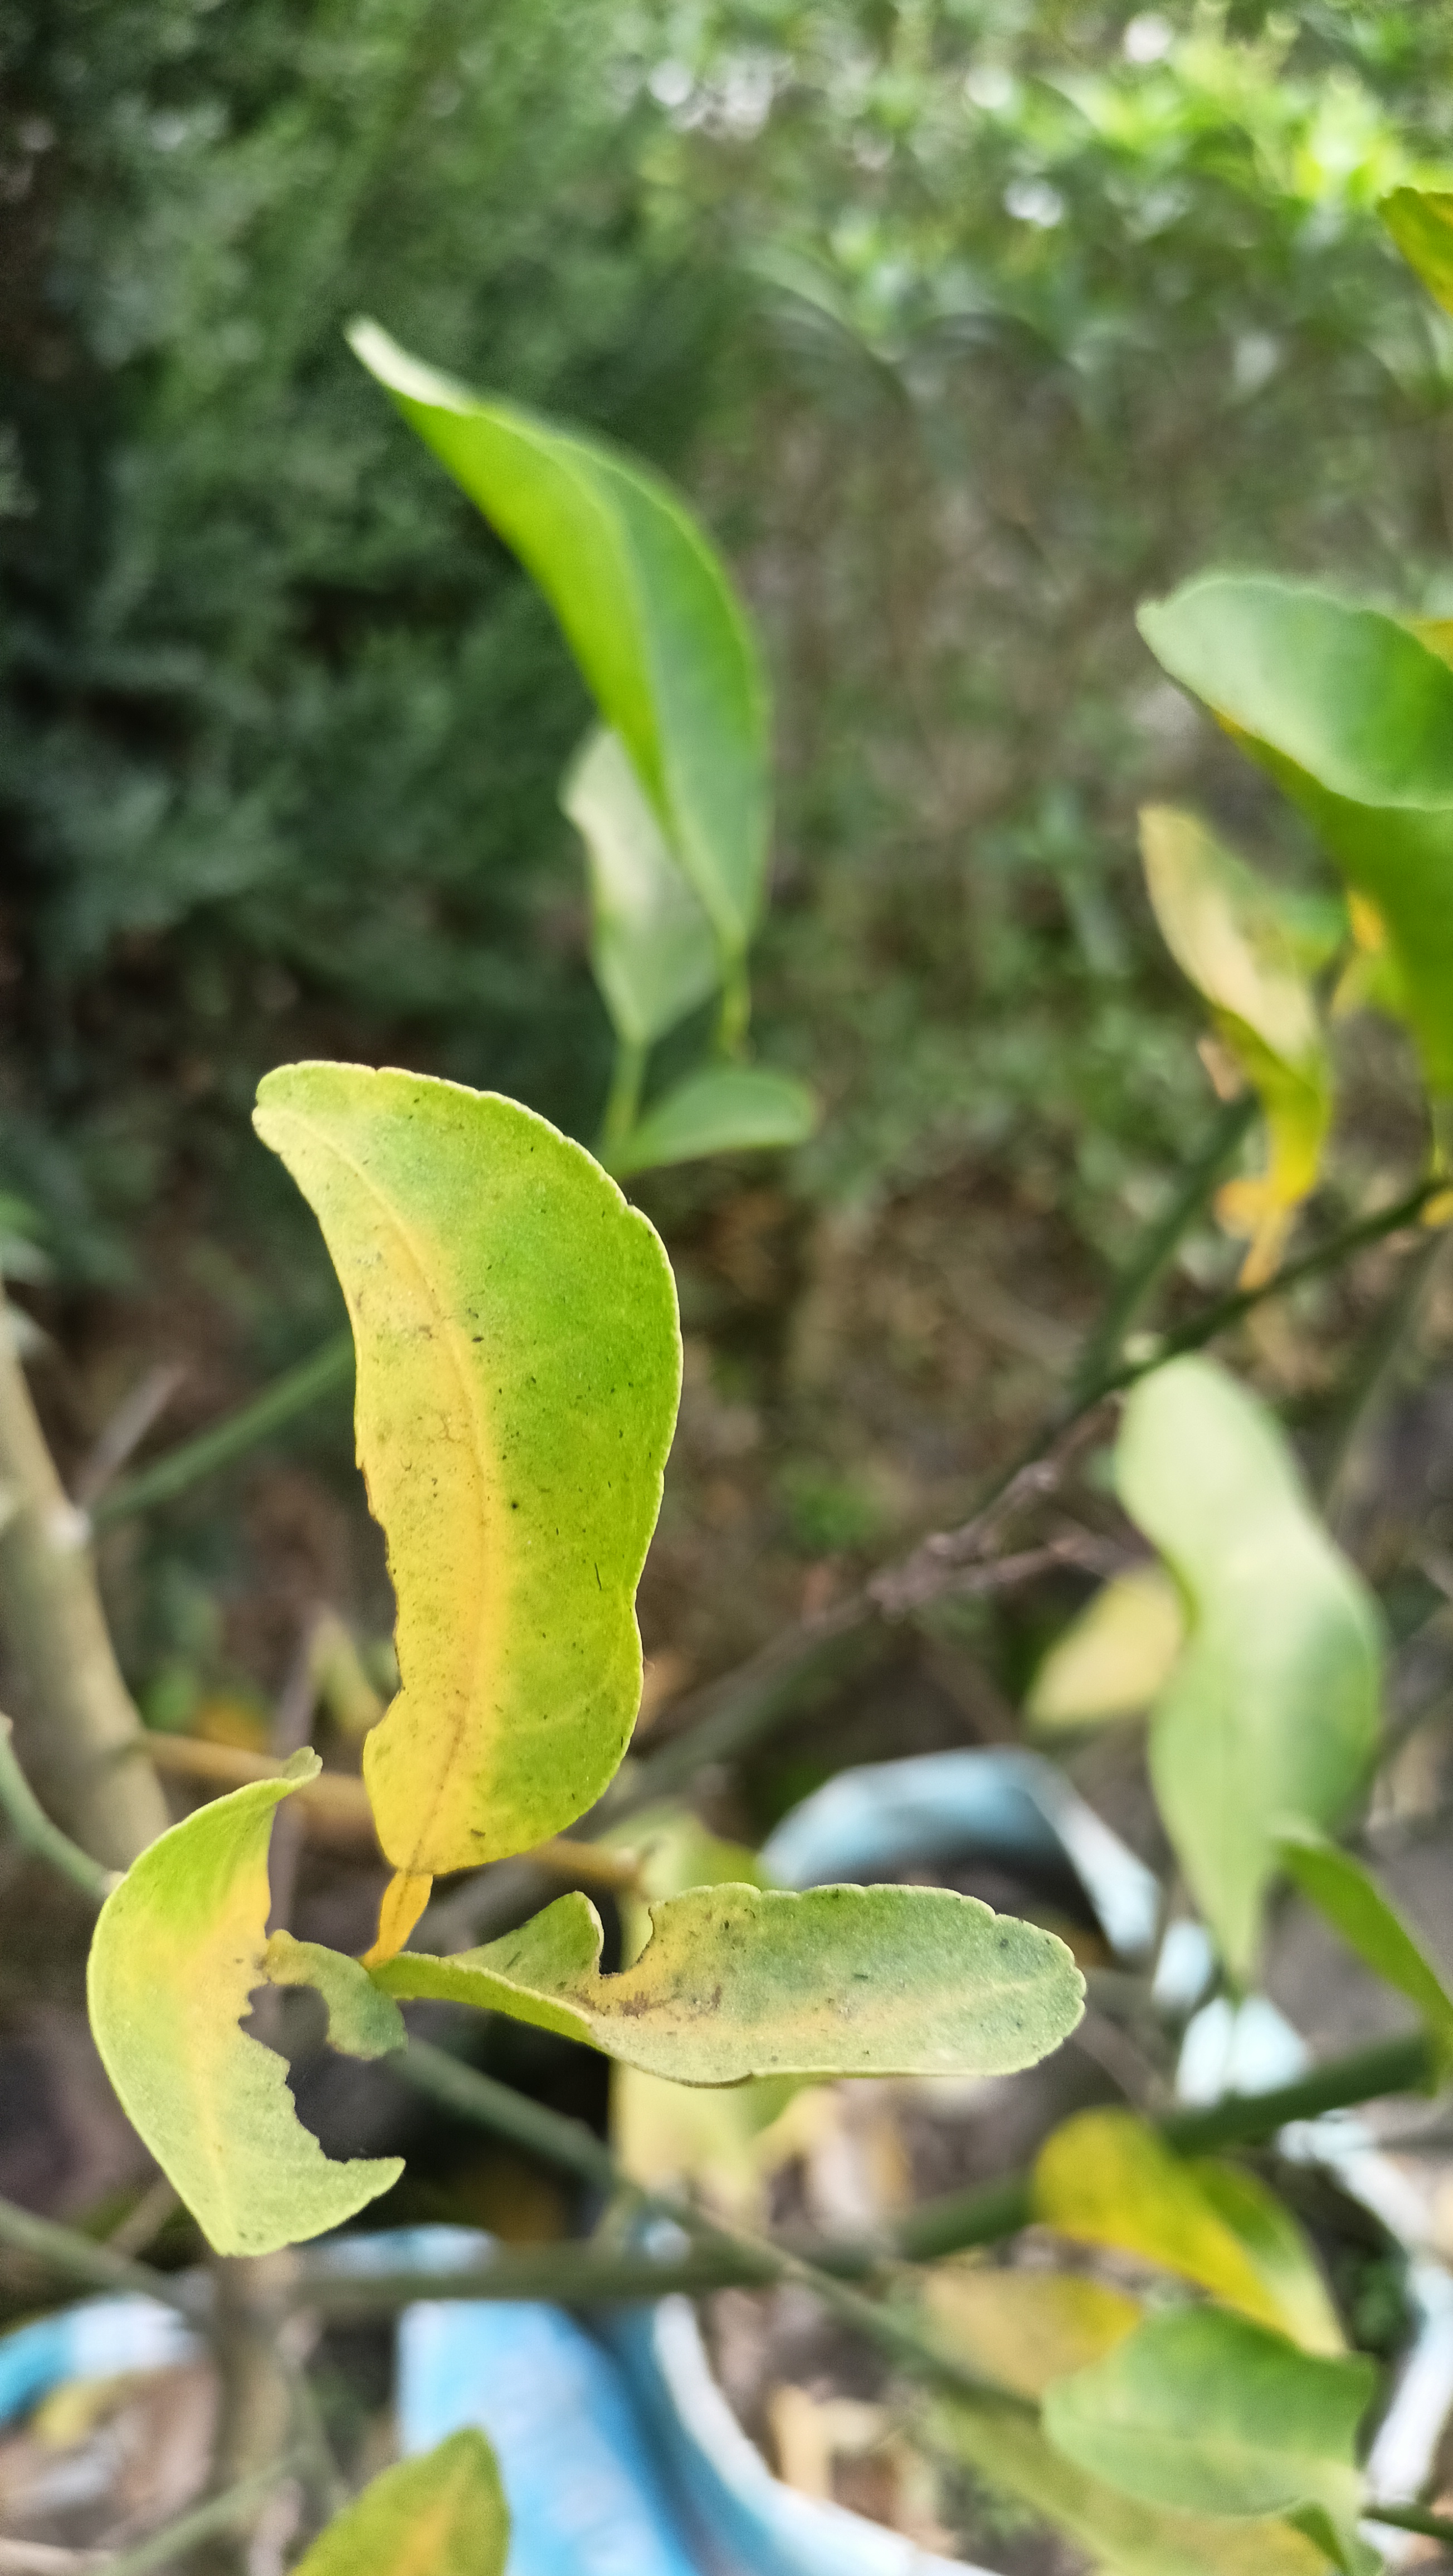
Mandarin leaf variety: Darjeling